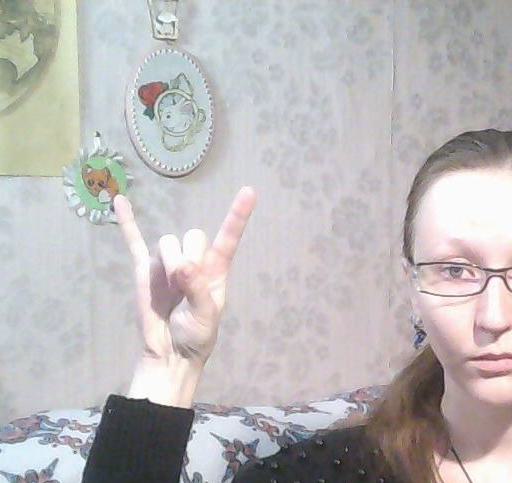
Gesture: rock